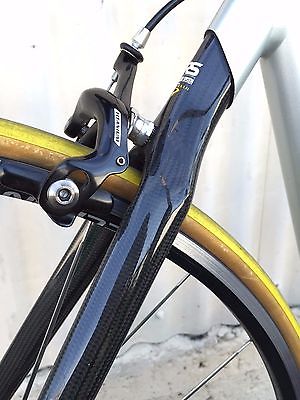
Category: bicycle